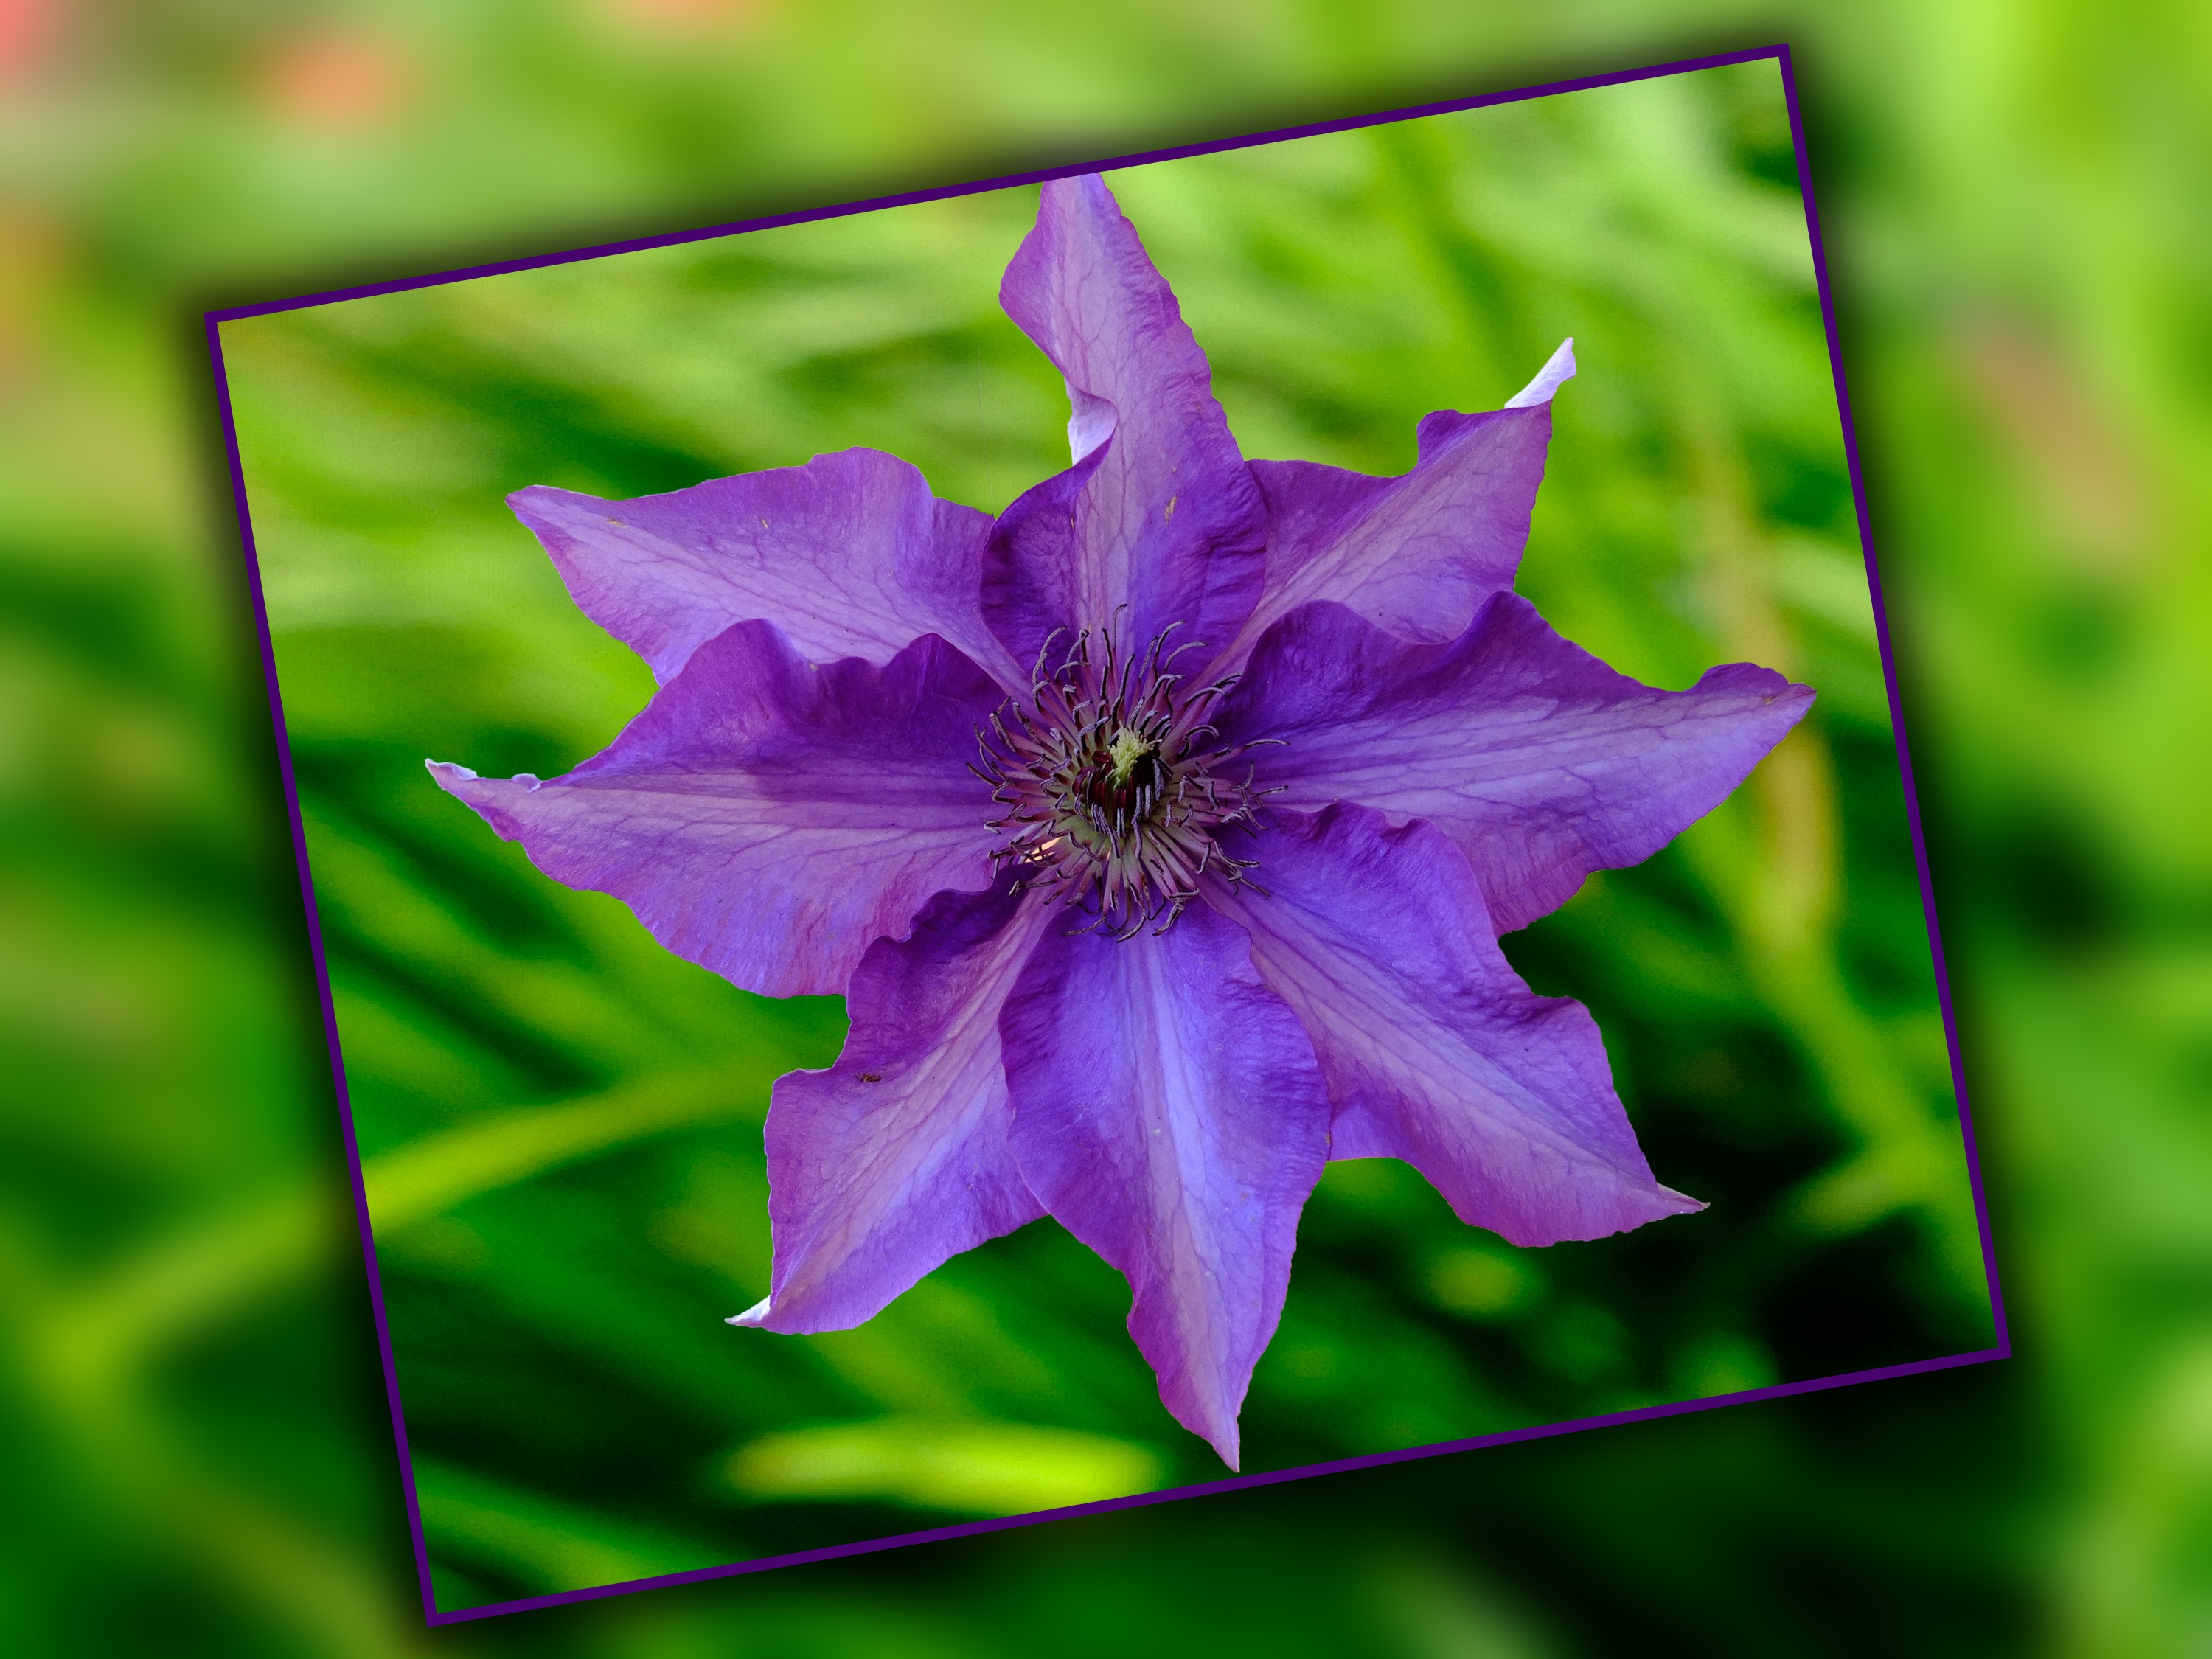
blossom, plant, flower, petal, bloom, botany, flora, wildflower, flowers, violet, clematis, macro photography, flowering plant, bellflower family, image in the image, plant stem, land plant